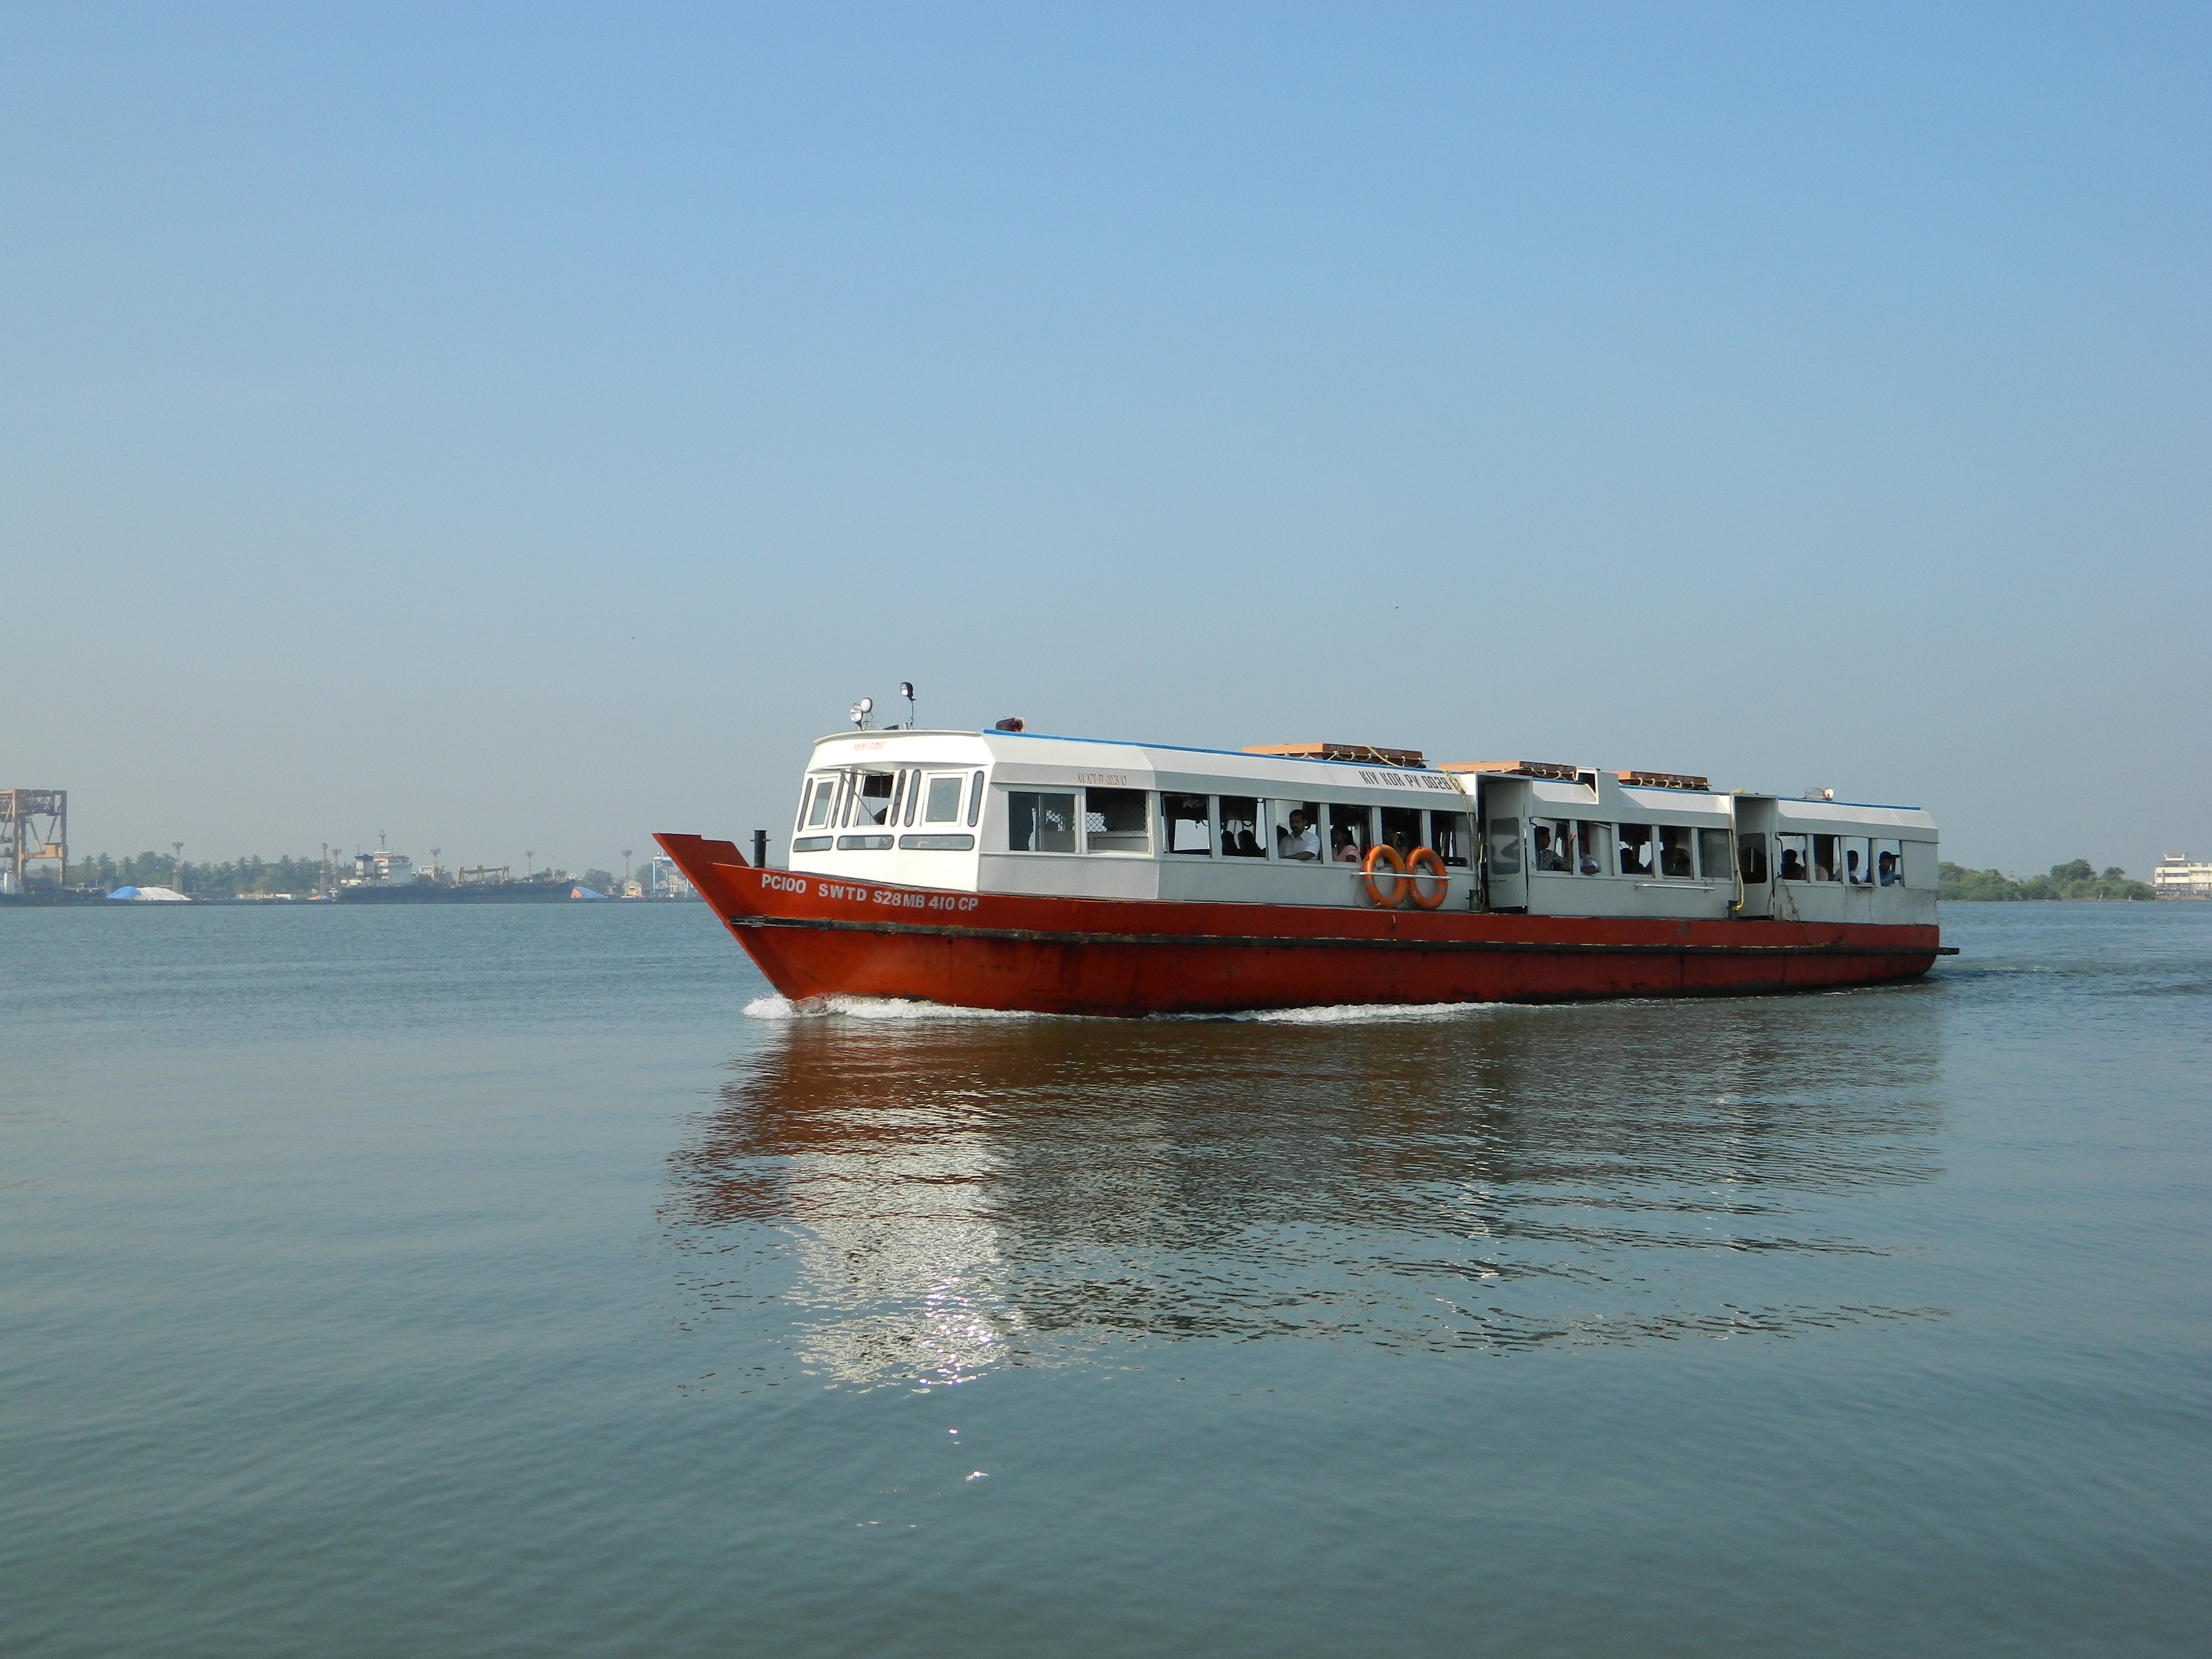
water, ocean, sky, boat, ship, vacation, travel, yacht, holiday, harbor, sailboat, waterway, ferry, channel, watercraft, motor ship, passenger ship, mode of transport, water transportation, livestock carrier